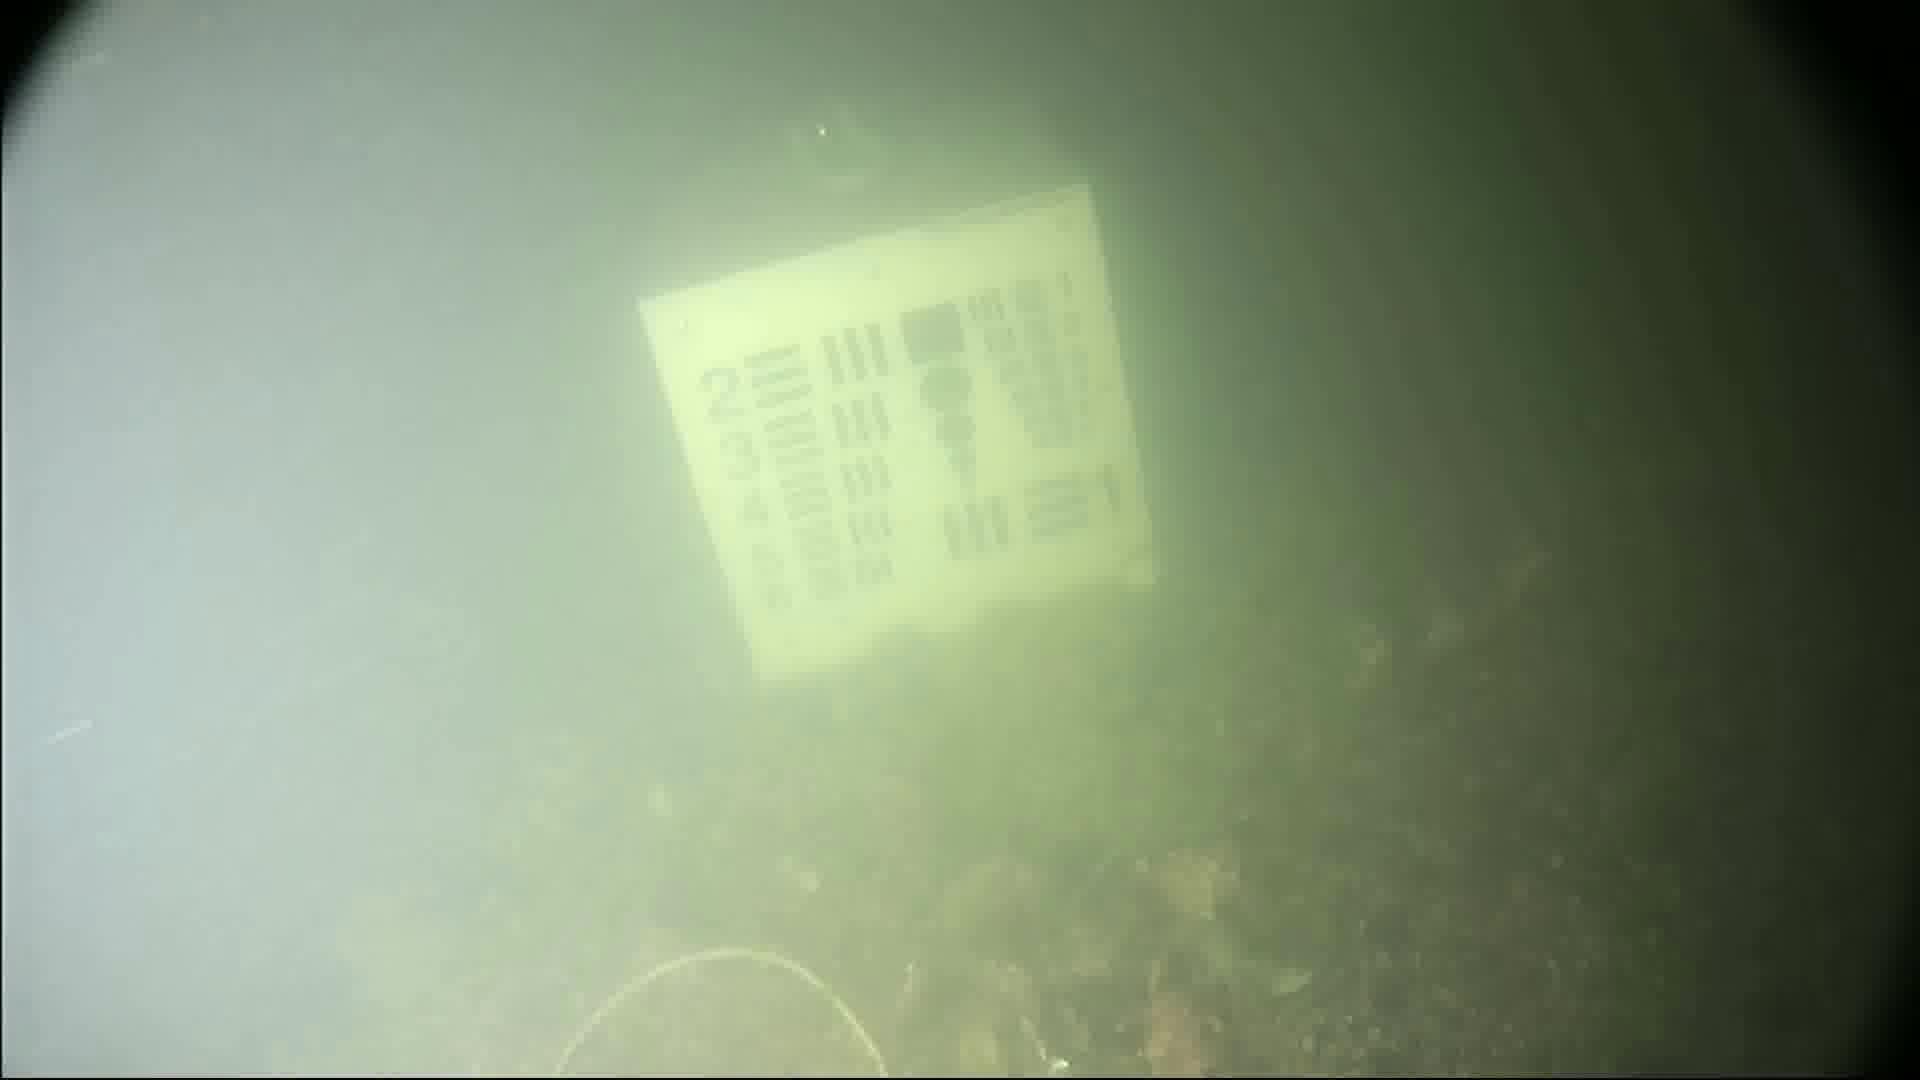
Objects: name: crab